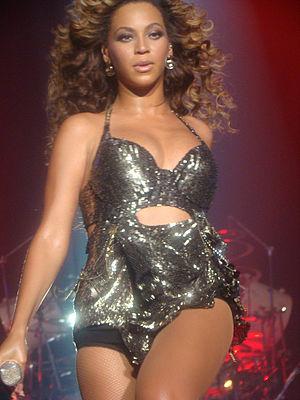
Beyoncé [biˈjɑnseɪ], de son nom complet Beyoncé Giselle Carter, née Knowles le 4 septembre 1981 à Houston, au Texas, est une chanteuse, compositrice, danseuse et actrice américaine. Elle est désignée en 2009 comme étant l'artiste de la décennie 2000 par The Guardian, tandis que New Musical Express la voit comme l'une des artistes ayant défini la décennie 2010 ; selon Entertainment Weekly, personne n'a dominé la musique comme elle dans cette dernière décennie. Les critiques musicales de The New Yorker décrivent Beyoncé comme étant la musicienne la plus populaire, la plus importante et la plus influente du XXIᵉ siècle.